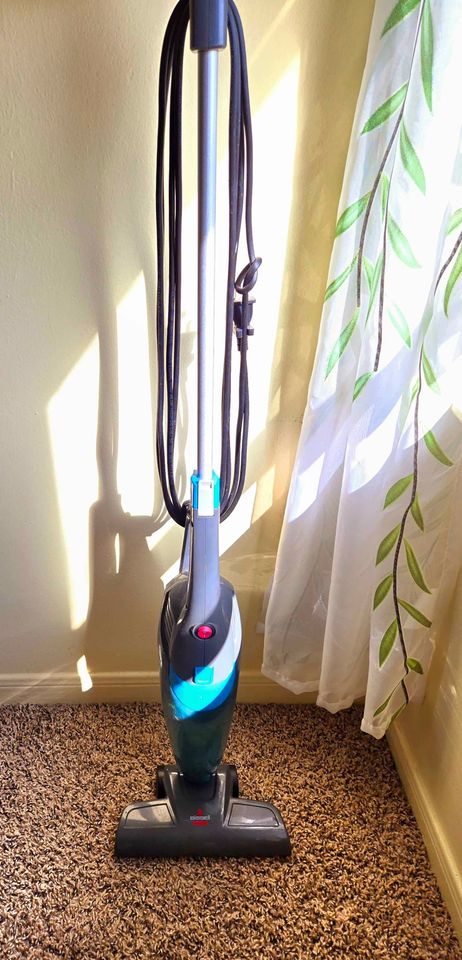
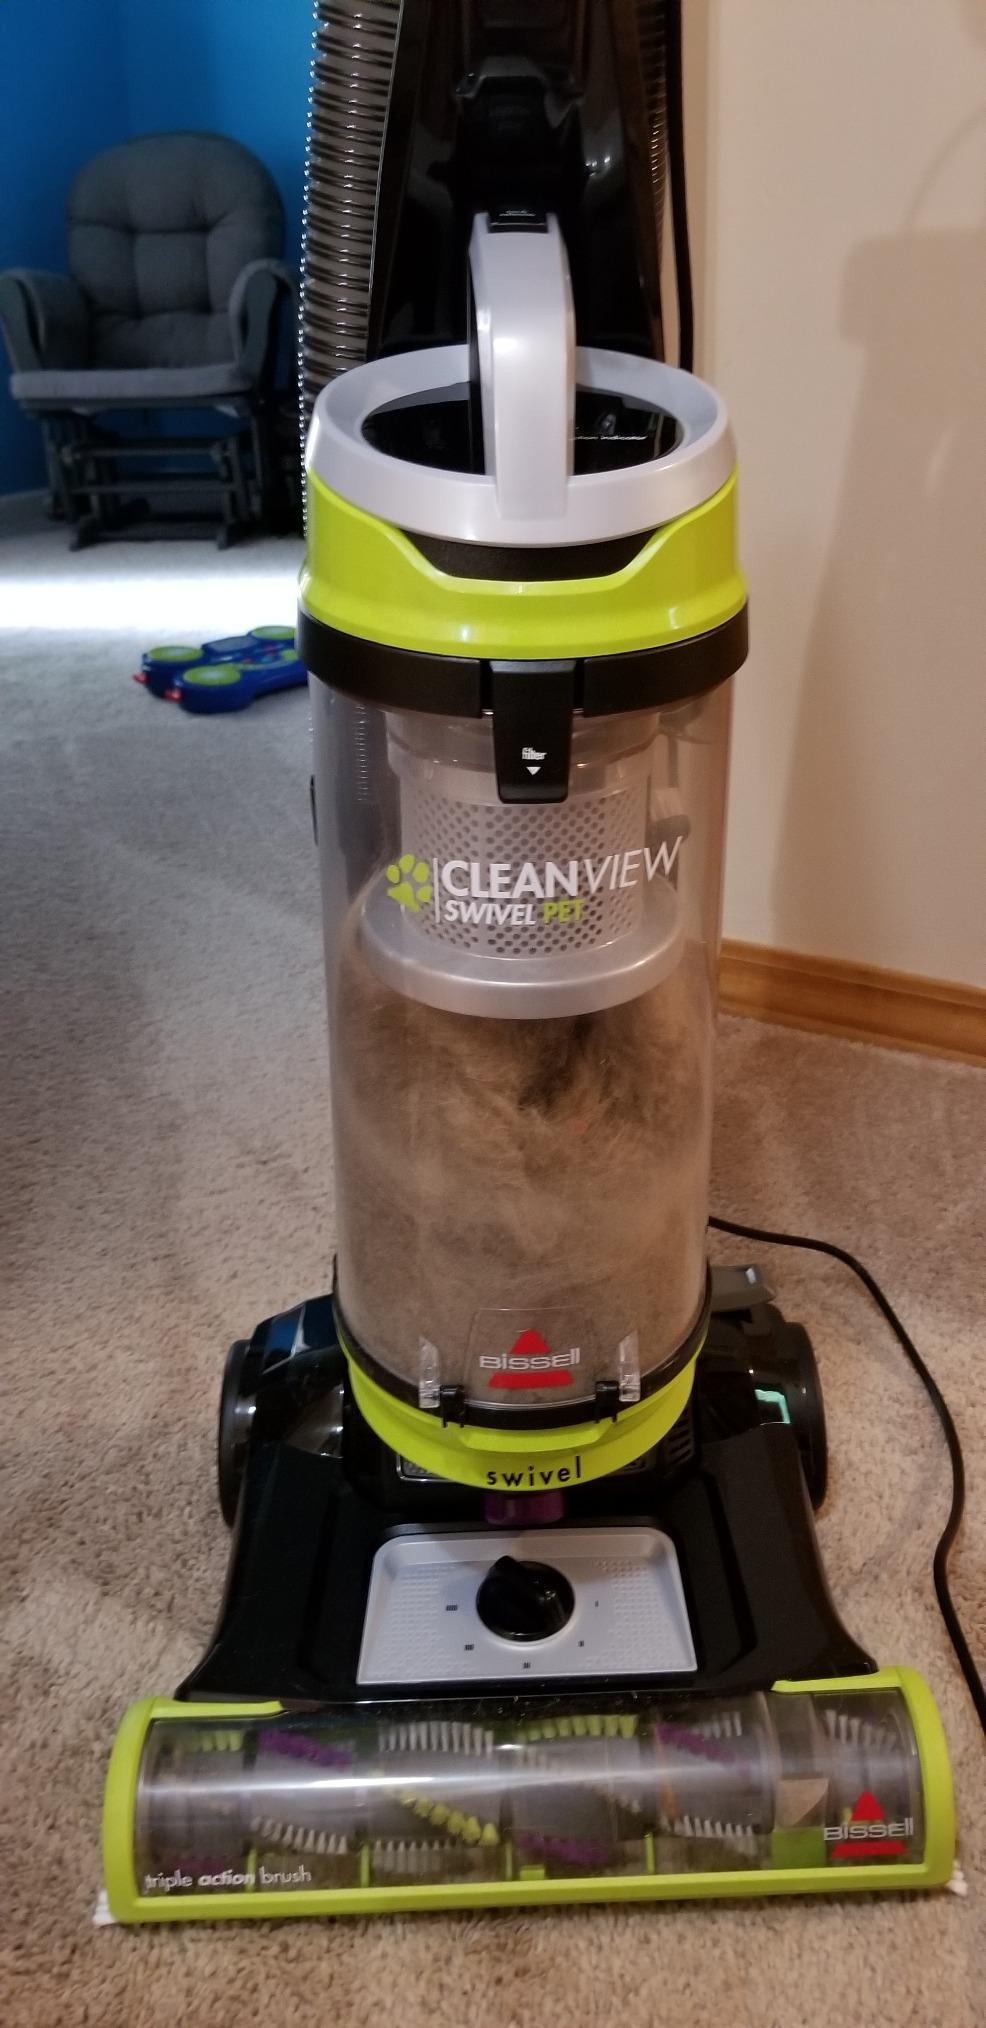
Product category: items_vacuum
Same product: no